Stauffenberg (film)

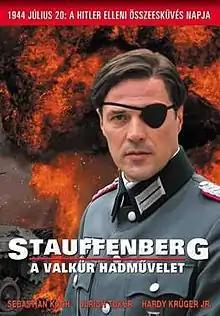

Stauffenberg is a 2004 German–Austrian TV film about Claus Schenk Graf von Stauffenberg and the 20 July 1944 plot to assassinate Adolf Hitler. The film was first broadcast on 25 February 2004 on German TV channel Das Erste (ARD).